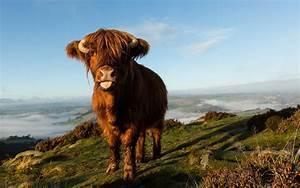
cow